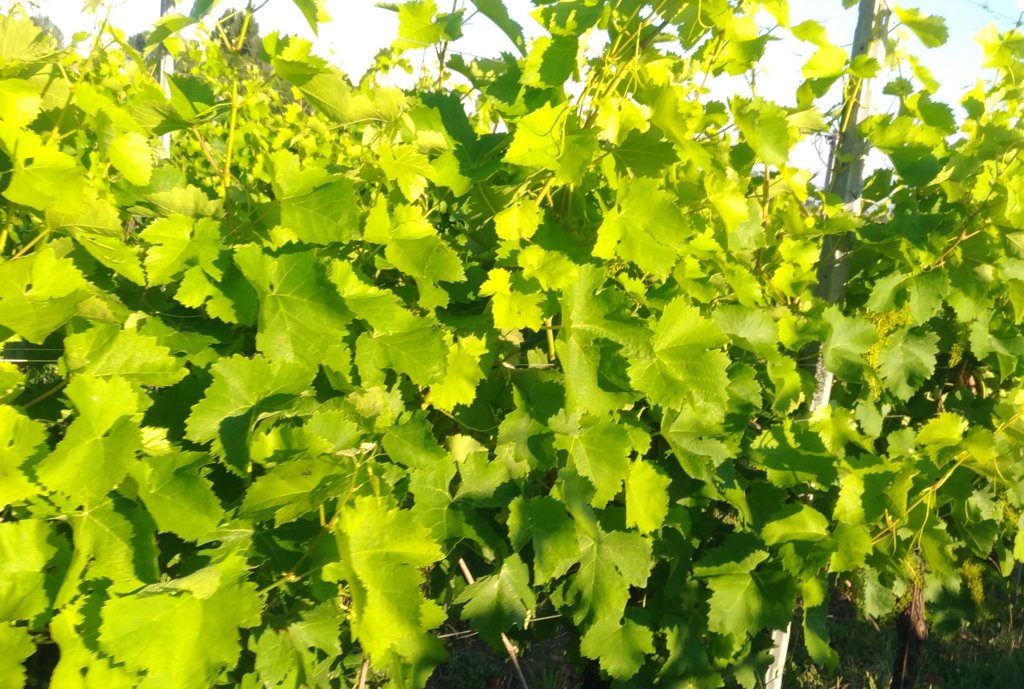
Berries visible: 0
Grape clusters: 0